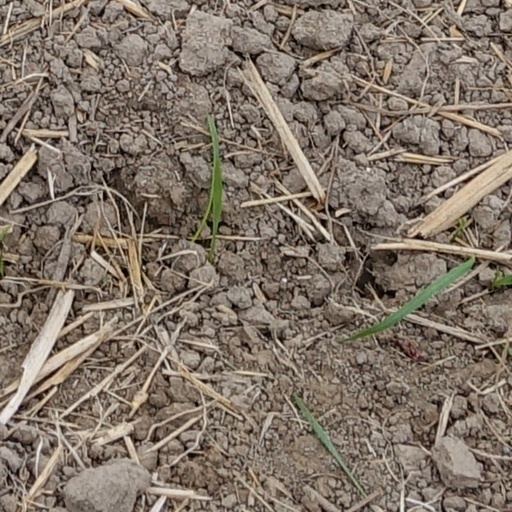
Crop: wheat